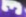
Number: 3